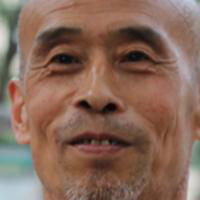
Age group: age 66-80